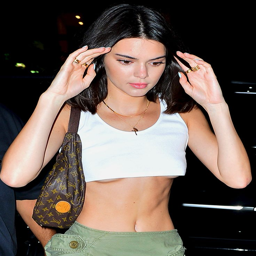
actor looks stylish in a crop top and army green skirt as she arrives at a friends birthday party .